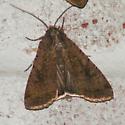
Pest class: cutworms